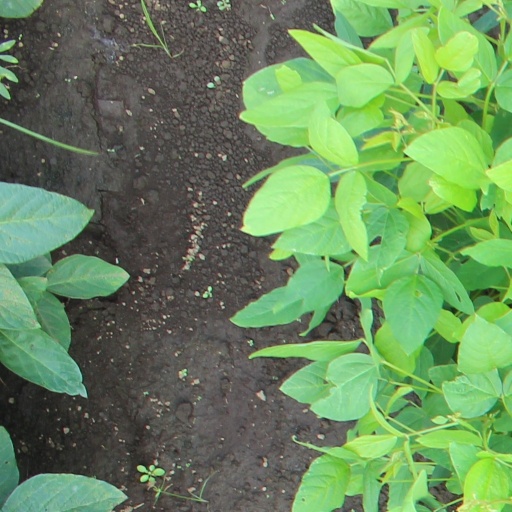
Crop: soybean